2017 Pakistan Super League

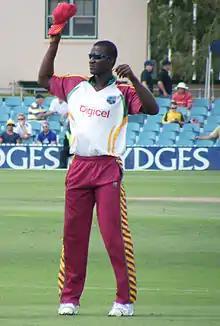
Darren Sammy in 2010

Quetta won the toss and chose to bowl in the final; Dawid Malan and Kamran Akmal opened for Zalmi. Malan was dismissed first for 17 by Rayad Emrit, one of the replacement players for Quetta. While at the other end, Kamran Akmal was out for 40 getting out Leg before wicket (LBW) to Hassan Khan. Afterwards came Marlon Samuels, who made 19. Mohammed Hafeez followed Samuels and made 12. In at five was Khushdil Shah who got out for a single run. While at six was Iftikhar Ahmed who made 14. With Zalmi fluctuating, their captain, Darren Sammy, came in and made an unbeaten 28, hitting two sixes in the last over which propelled Peshawar over 150. This later won Sammy the man of the match award. In response Quetta's top order never got going with scores of one, one and three for Morne van Wyk, Ahmed Shehzad and Anamul Haque, respectively. Some stability was provided by Sarfaraz Ahmed and Sean Ervine, who both made twenties. In the end, Quetta were bowled out for 90 which resulted in a 58-run victory for Peshawar, making them the champions of PSL 2.